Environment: real
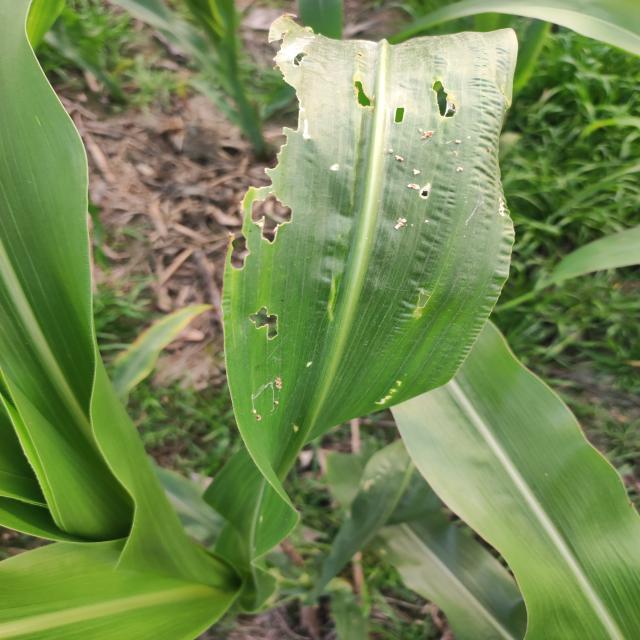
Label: fall_armyworm